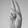
ASL letter: U